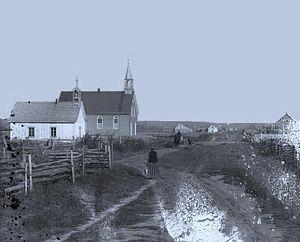
Photographie, La Doré, Lac-Saint-Jean, QC, vers 1903, Wm. Notman &amp
La Doré ou Notre-Dame-de-la-Doré est une municipalité de paroisse du Québec, faisant partie de la municipalité régionale de comté du Domaine-du-Roy, située dans la région administrative de Saguenay–Lac-Saint-Jean. La municipalité est membre de la Fédération des Villages-relais du Québec.